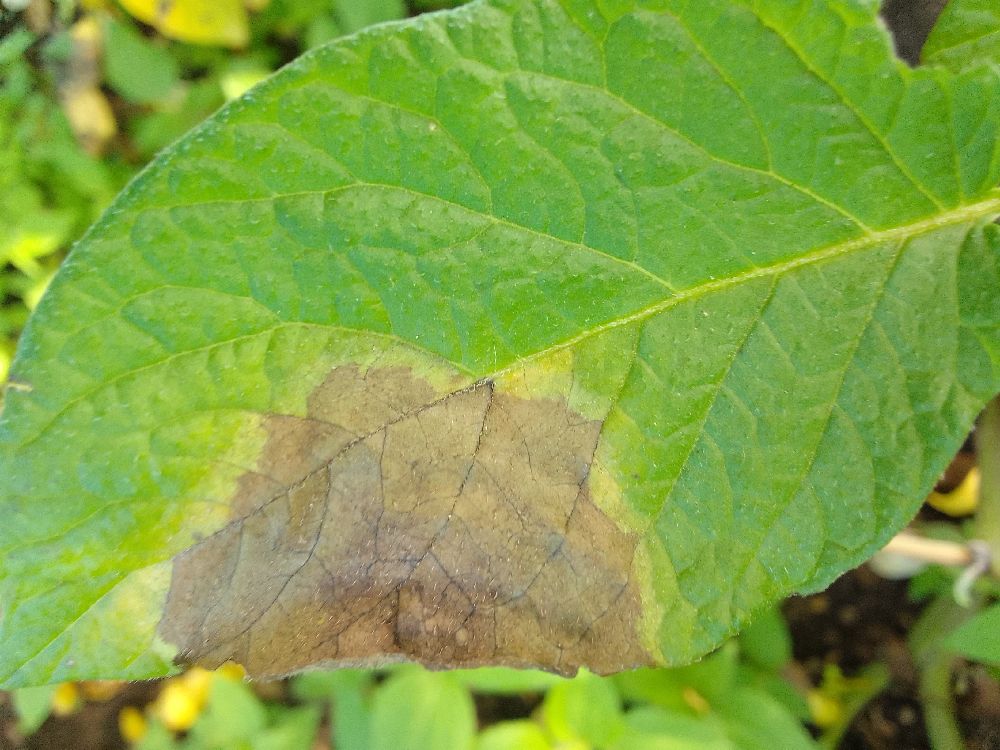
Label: Late blight